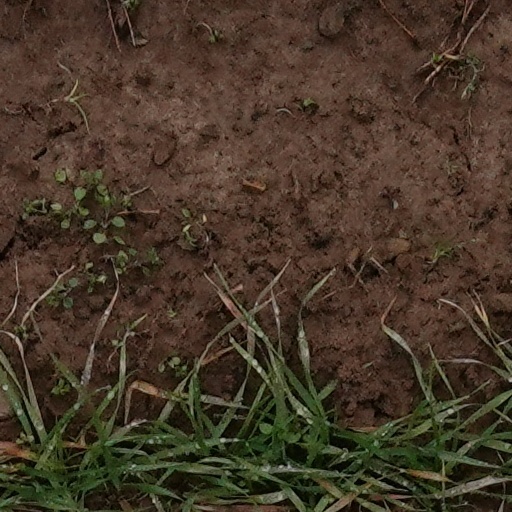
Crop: wheat